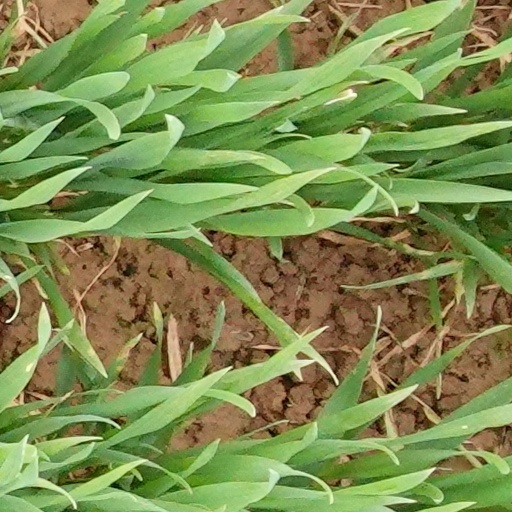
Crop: wheat